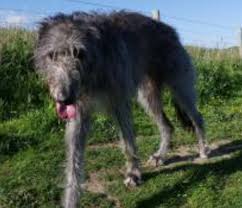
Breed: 224-n000056-Scottish_deerhound